The Beverly Hillbillies

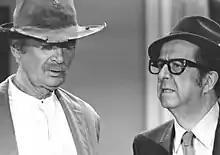
Buddy Ebsen and Phil Silvers

"The Beverly Hillbillies" received generally poor reviews from contemporary critics. "The New York Times" called the show "strained and unfunny"; "Variety" called it "painful to sit through". Gilbert Seldes wrote in "TV Guide", "The whole notion on which "The Beverly Hillbillies" is founded is an encouragement to ignorance... But it "is" funny. What can I do?" CBS executives William S. Paley and Frank Stanton also disliked the show but did not interfere with the decisions of network head James T. Aubrey, whose preference for "hick-coms" such as "Hillbillies" made CBS the dominant Big Three television network.